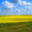
Label: plain